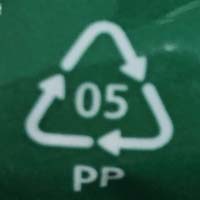
Plastic recycling code class: 5_polypropylene_PP